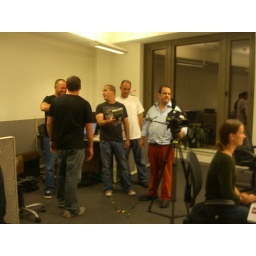
sitting around waiting for the PA to bring us a bowl of bolivian pistachios rinsed in fiji water